Rock Fujiyama

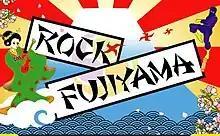
Rock Fujiyama logo

is a Japanese music variety television show that was broadcast by TV Tokyo from April 3, 2006, to March 26, 2007. It is the substantial remake of "Heavymeta-san" that was broadcast in 2005 in Japan. Despite the title, the key genre in the program is heavy metal, just like "Heavymeta-san".